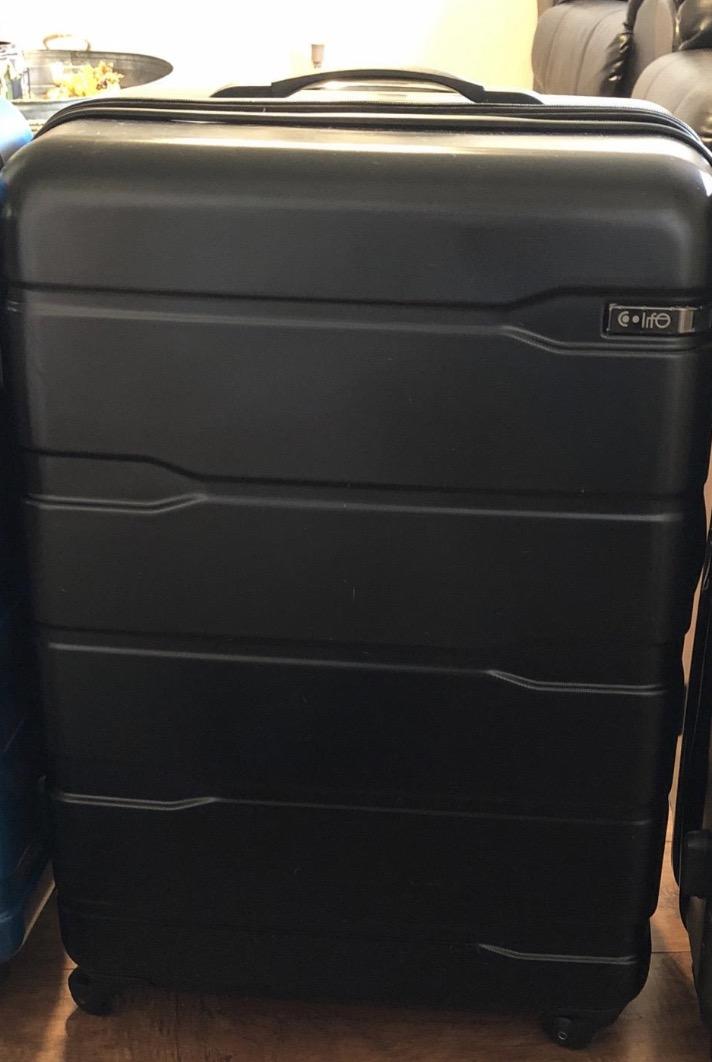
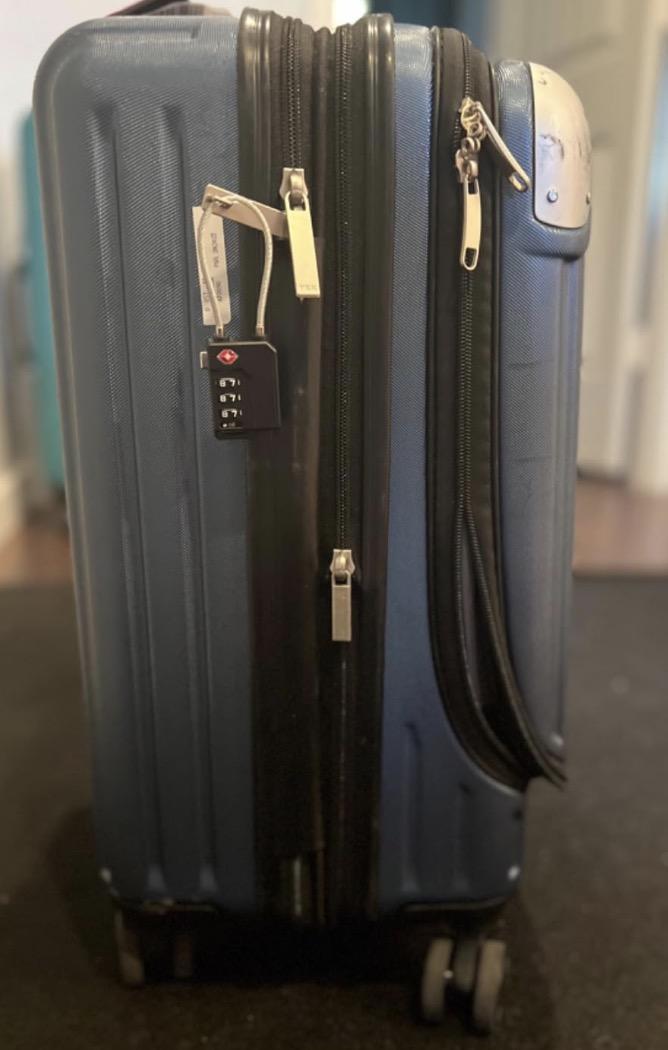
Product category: items_tea
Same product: no